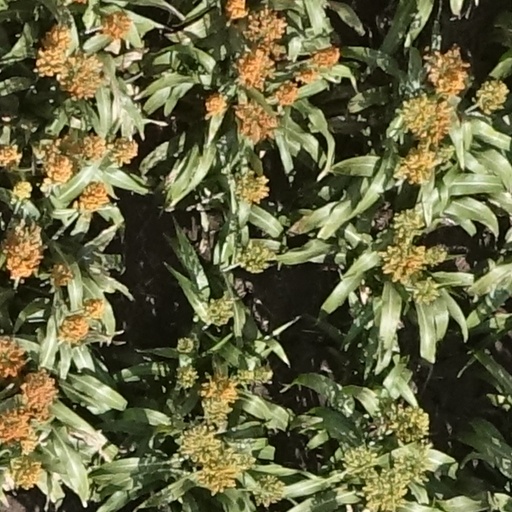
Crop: sorghum